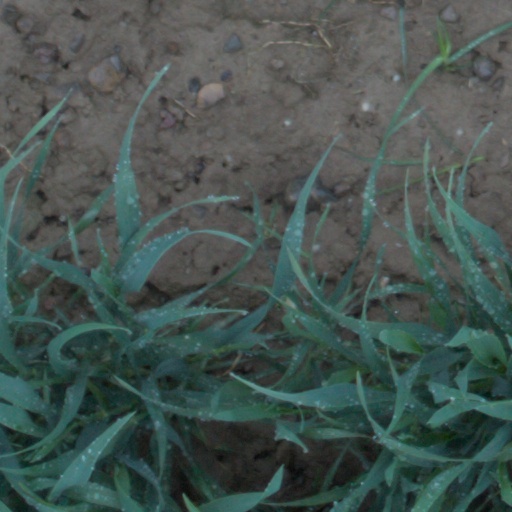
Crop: wheat